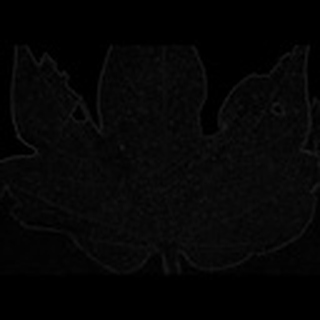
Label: cotton_aphids